GE Dash 9-44CW

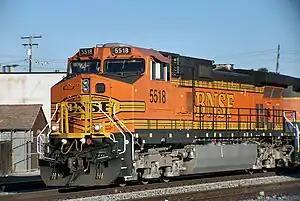
BNSF C44-9W #5518 at the Port of Long Beach on February 4, 2005.

The GE C44-9W is a diesel-electric locomotive built by GE Transportation Systems of Erie, Pennsylvania. Keeping in tradition with GE's locomotive series nicknames beginning with the "Dash 7" of the 1970s, the C44-9W was dubbed the Dash 9 upon its debut in 1993.